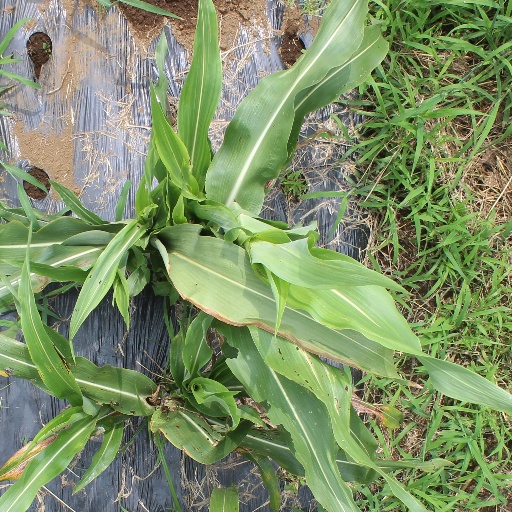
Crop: sorghum